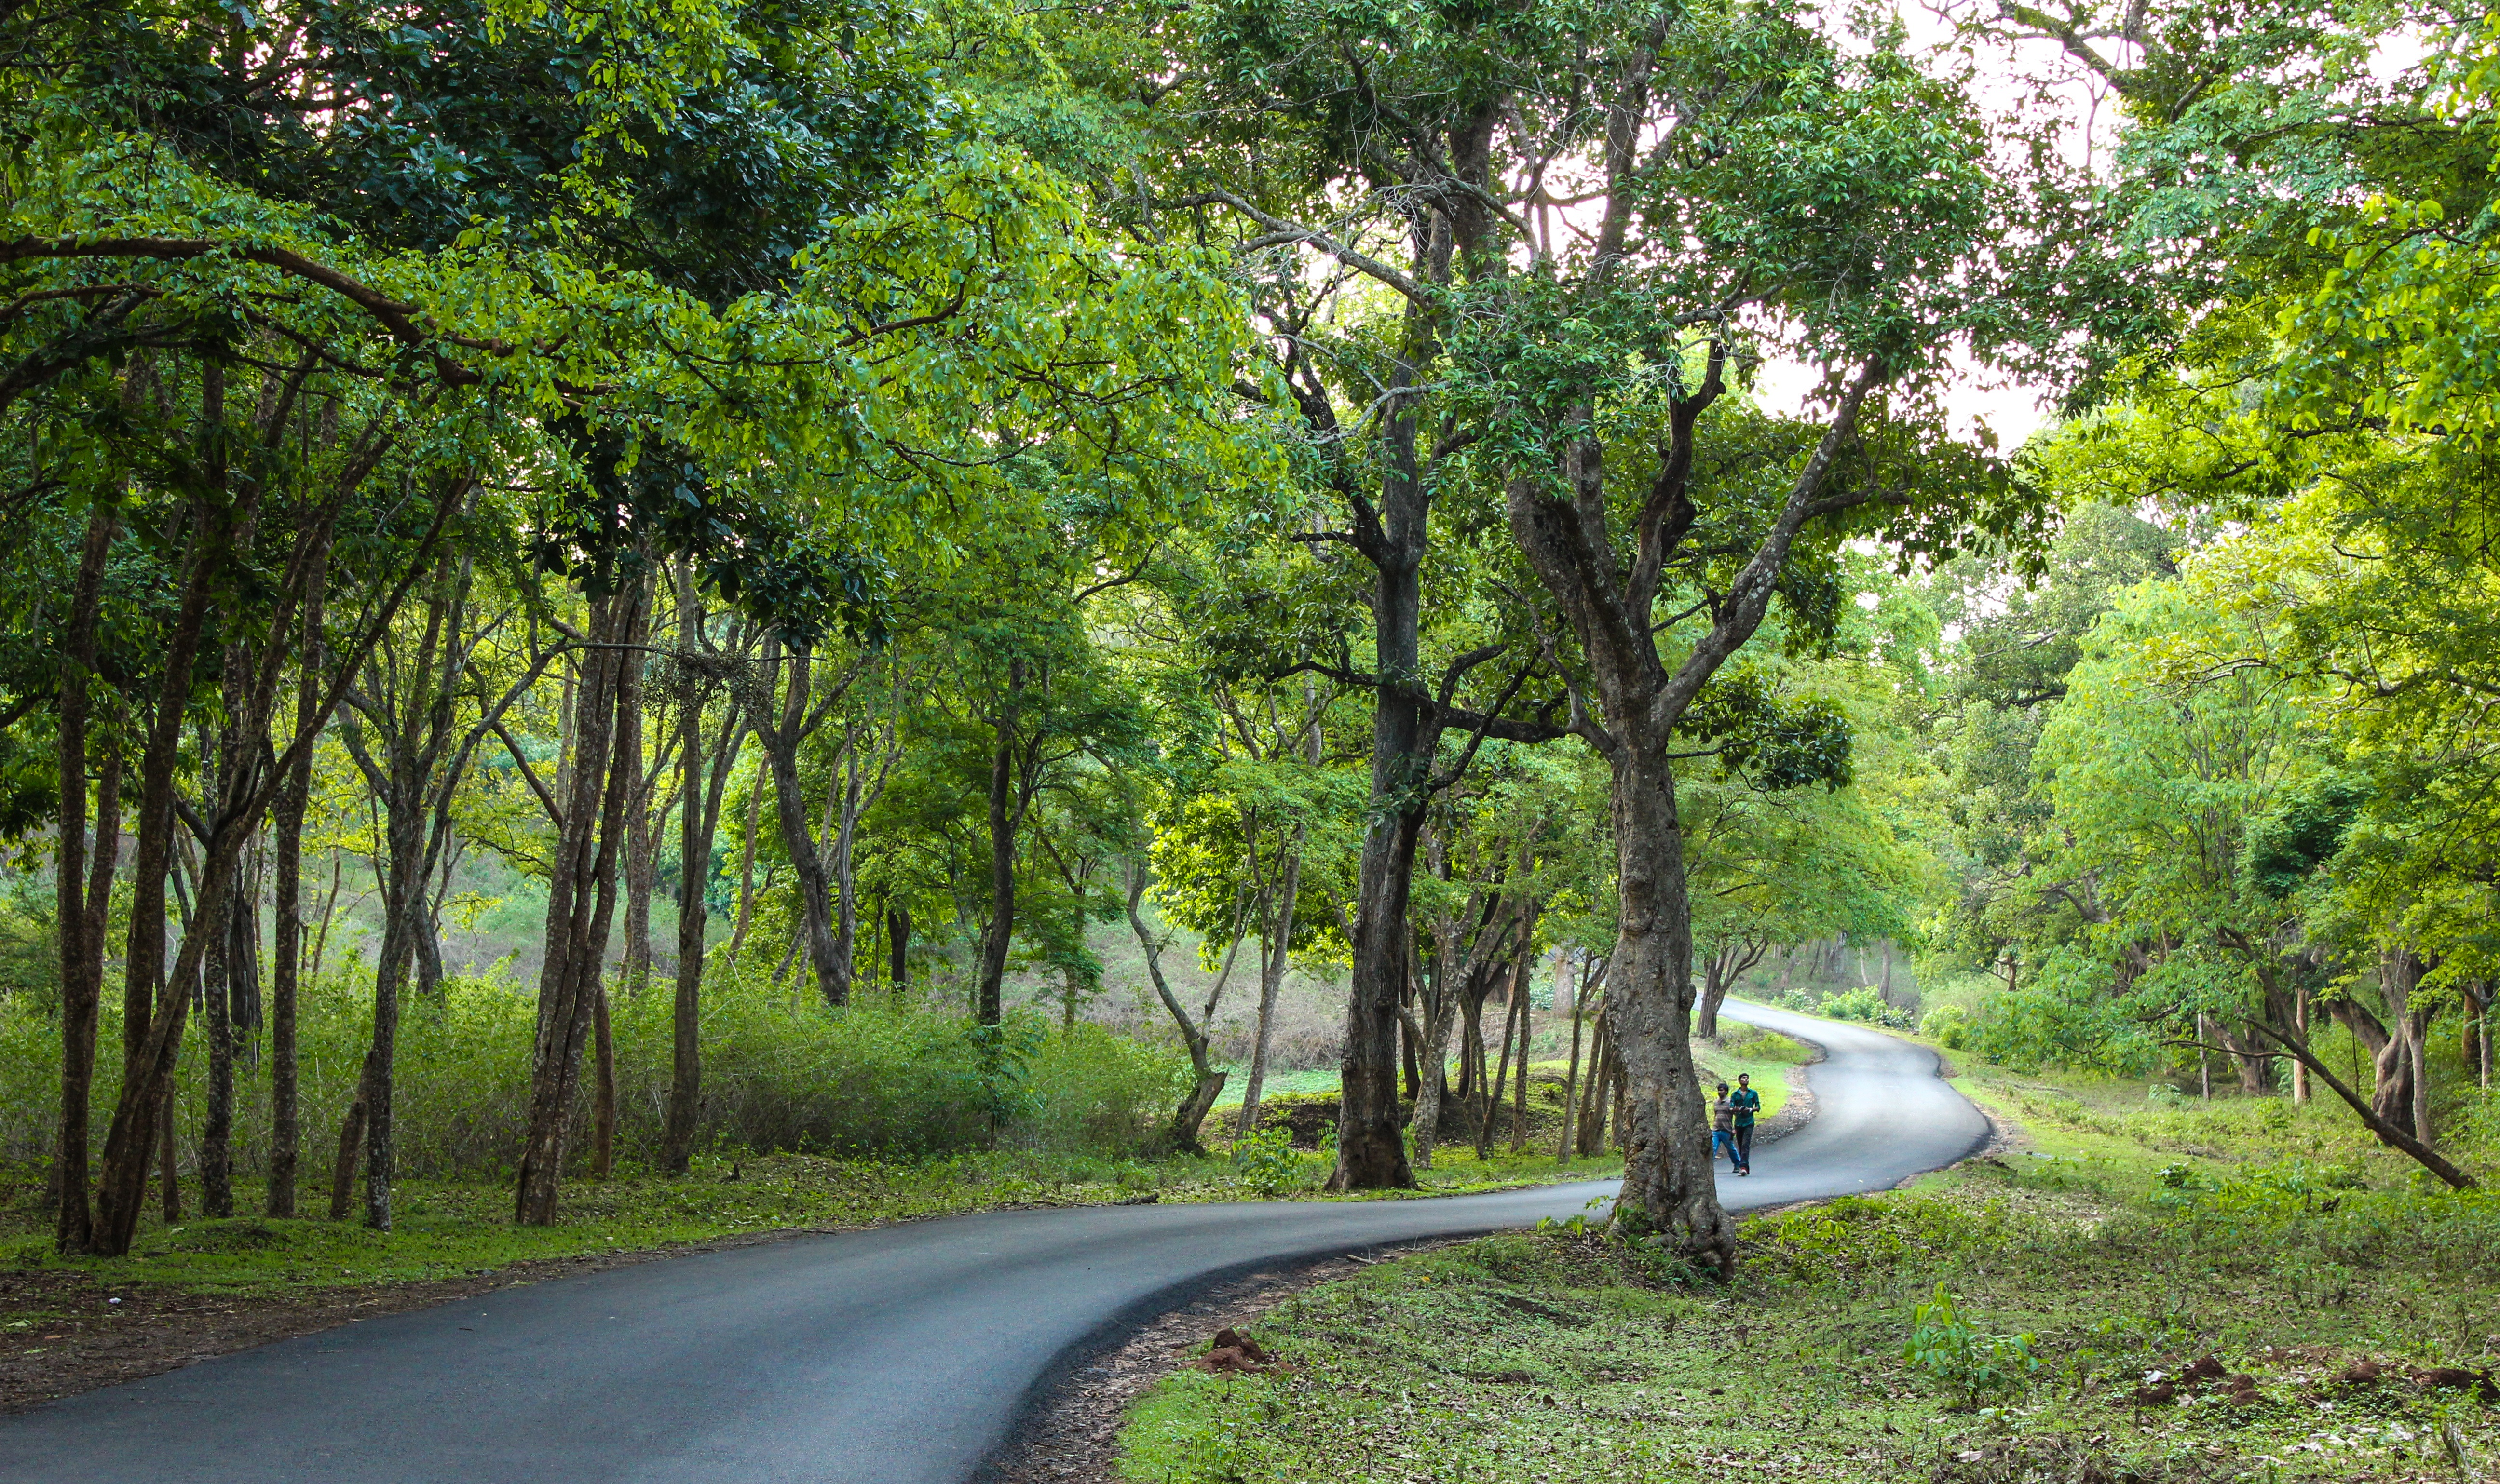
tree, nature, forest, plant, road, trail, leaf, green, autumn, park, deciduous, woodland, habitat, rural area, natural environment, woody plant